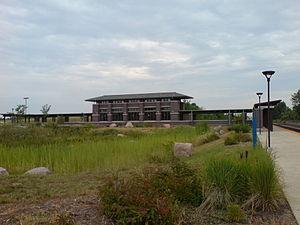
La gare de l'aéroport de Milwaukee est une gare ferroviaire américaine située près de la bordure de l'aéroport international General Mitchell de Milwaukee à Milwaukee dans le Wisconsin.